Cambridge Grant Historic District

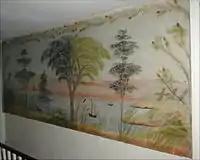
Rufus Porter mural

Such one-or-two family neighborhoods constituted a familiar settlement pattern in Massachusetts and Maine land grants in the eighteenth century, but most are no longer recognizable due to building loss and subsequent development. Cambridge Grant is nearly unique in retaining a significant number of early homes and outbuildings in their original settings, with almost no encroachment from later building episodes. Today the Cambridge Grant Historic District contains seven Federal Architecture period homes dating from 1787/88 to 1834, together with barns and outbuildings, plus the Russell-Burbank family cemetery (1848). In addition, the Walter Russell House contains two of the earliest known murals by an itinerant wall painter of the Rufus Porter school.